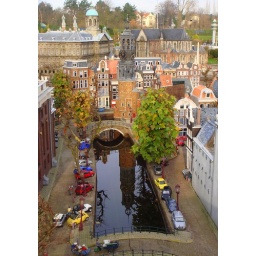
&lt;i&gt;This is characteristic Amsterdam canal district, including a flower market near Munttoren. &lt;/i&gt;